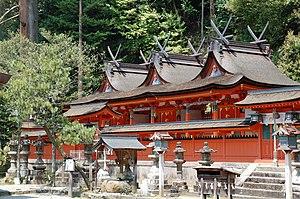
Le nombre de sanctuaires shinto au Japon est estimé aujourd'hui à plus de 150 000. Les sanctuaires à structure unique sont les plus communs. Les bâtiments des sanctuaires peuvent également compter des oratoires, des salles de purification, des salles d'offrandes appelées heiden, une salle de danse, des lanternes de pierre ou de fer, des murs ou des clôtures, des toriis et autres édifices. Le terme « trésor national » est utilisé au Japon pour désigner les biens culturels importants les plus précieux depuis 1897.
Le patrimoine culturel du Japon, relevant de l’Agence pour les affaires culturelles, est constitué des biens, traditions ou notions particulièrement importantes de la culture du peuple japonais. Il recoupe notamment : le patrimoine matériel, le patrimoine vivant, le patrimoine ethnologique ou folklorique, les sites historiques, scéniques et naturels, les paysages culturels, et enfin les ensembles architecturaux traditionnels ; de plus, le patrimoine enfoui et les techniques de conservation des biens culturels sont également protégés.